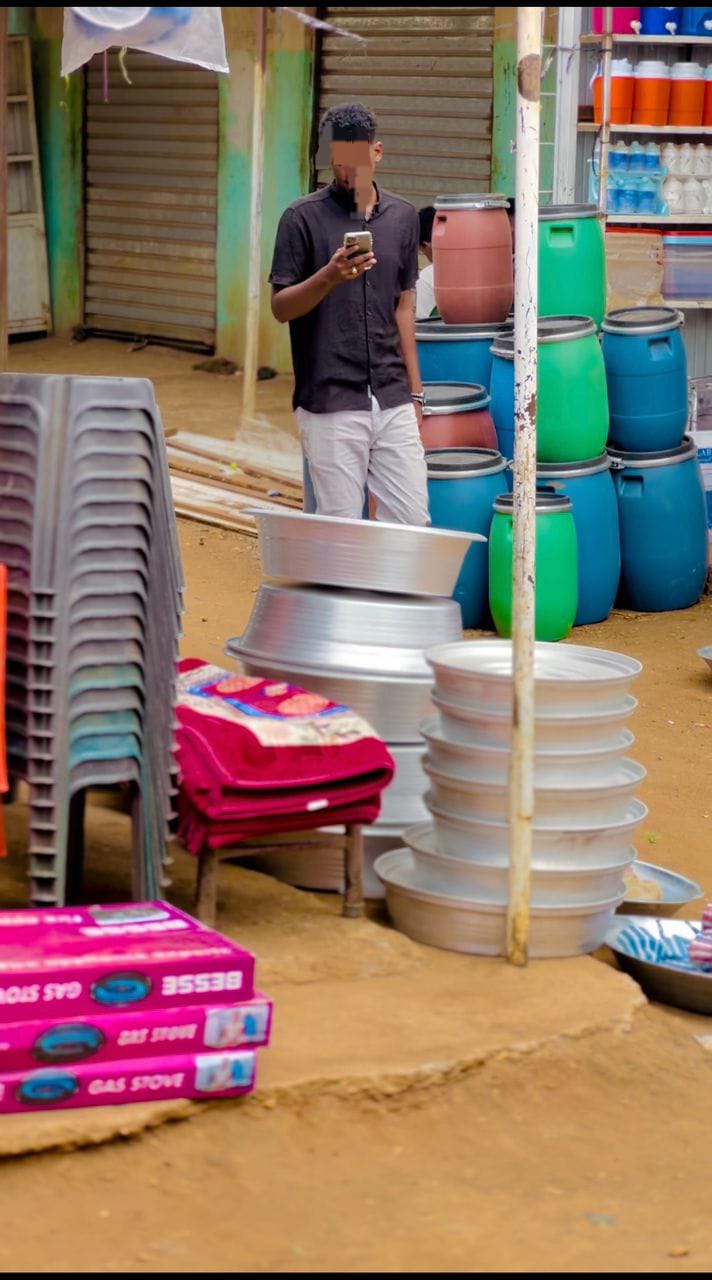
الوصف بالفصحى: شاب يقف في سوق لبيع الأدوات المنزلية
الوصف بالعامية السودانية: زول واقف في سوق عدة
التصنيف: Marketplaces